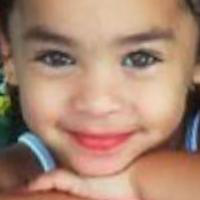
Age group: age 01-10